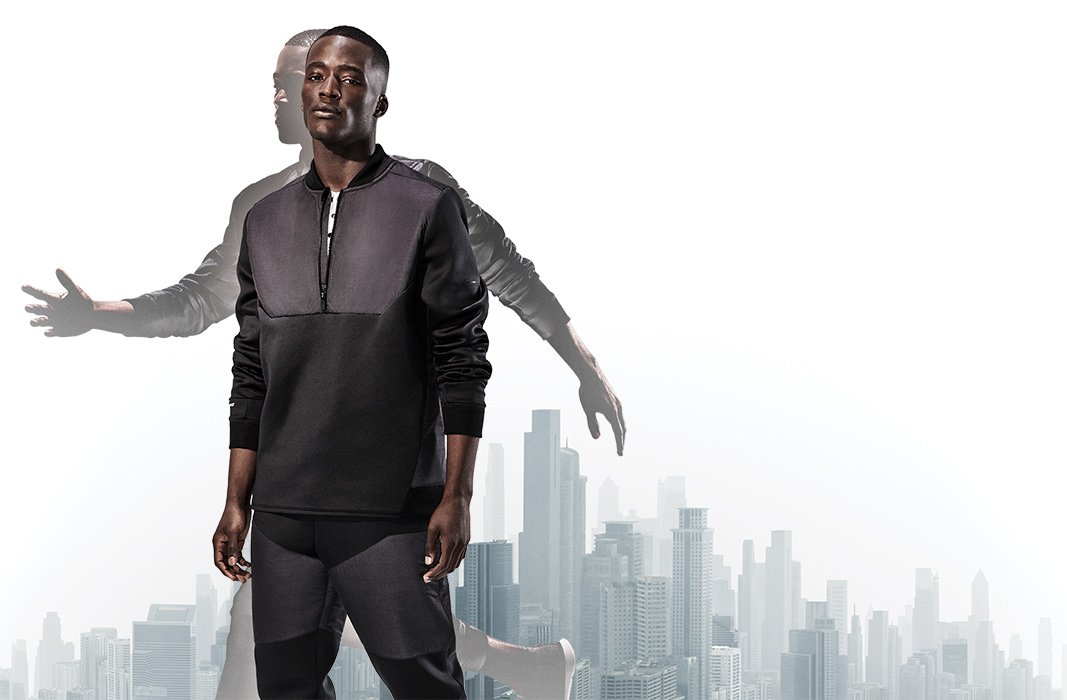
Gender: men